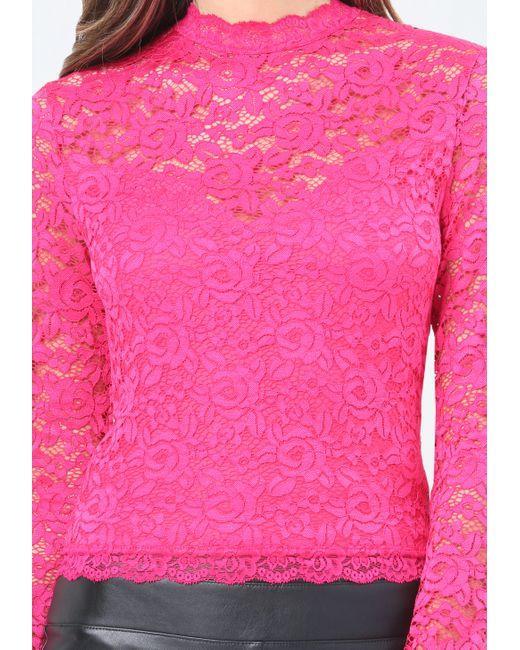
Netzdesign Rundhalsausschnitt rosa Top für Frauen